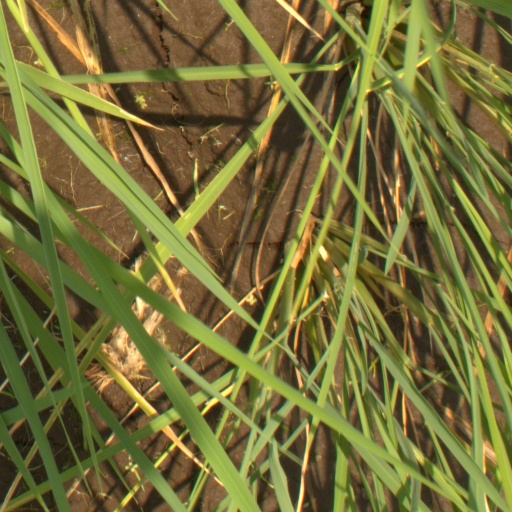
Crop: rice